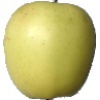
Label: Apple Golden 2